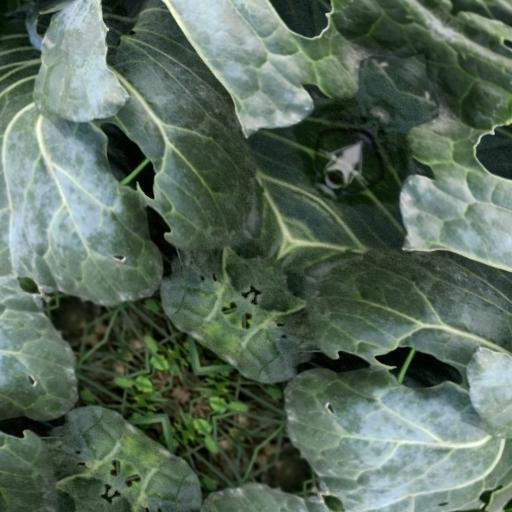
Label: Black Rot